Sufism

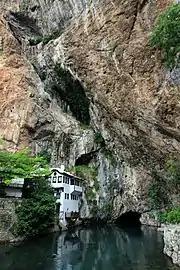
Blagaj Tekke, built c. 1520 next to the Buna wellspring cavern beneath a high vertical karstic cliff, in Blagaj, Mostar, Bosnia. The natural and architectural ensemble, proposed for UNESCO inscription, forms a spatially and topographically self-contained ensemble, and is a National Monument of Bosnia.

Historically, Sufism became "an incredibly important part of Islam" and "one of the most widespread and omnipresent aspects of Muslim life" in Islamic civilization from the early medieval period onwards, when it began to permeate nearly all major aspects of Sunni Islamic life in regions stretching from India and Iraq to the Balkans and Senegal.